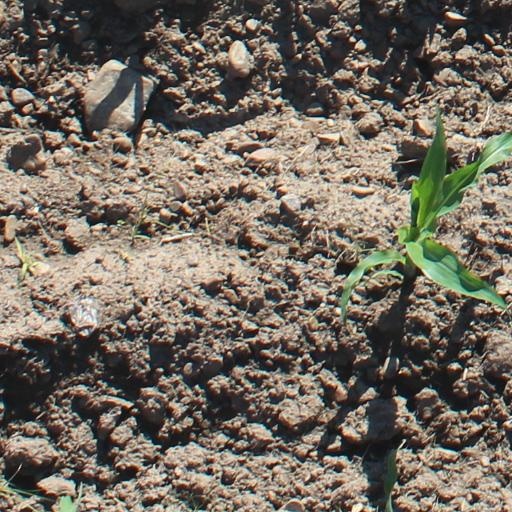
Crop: maize; corn